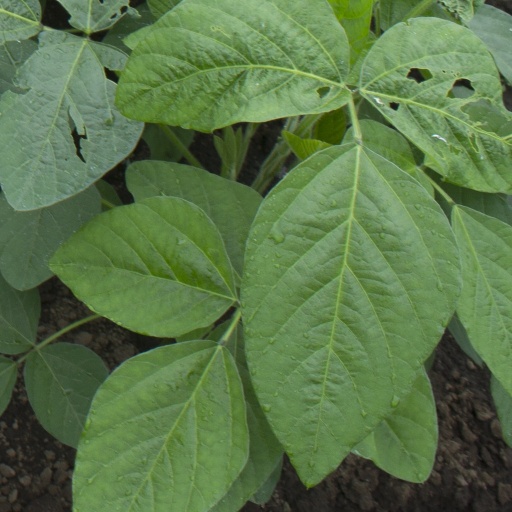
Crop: soybean